2006 Colombian presidential election

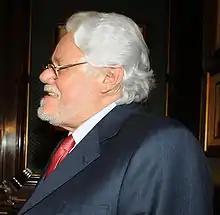
Carlos Gaviria

Carlos Gaviria Díaz was a Harvard educated lawyer and professor of 30 years from University of Antioquia, where he earned his doctorate, a senator from 2002-2006 and the first president of the Constitutional Court.